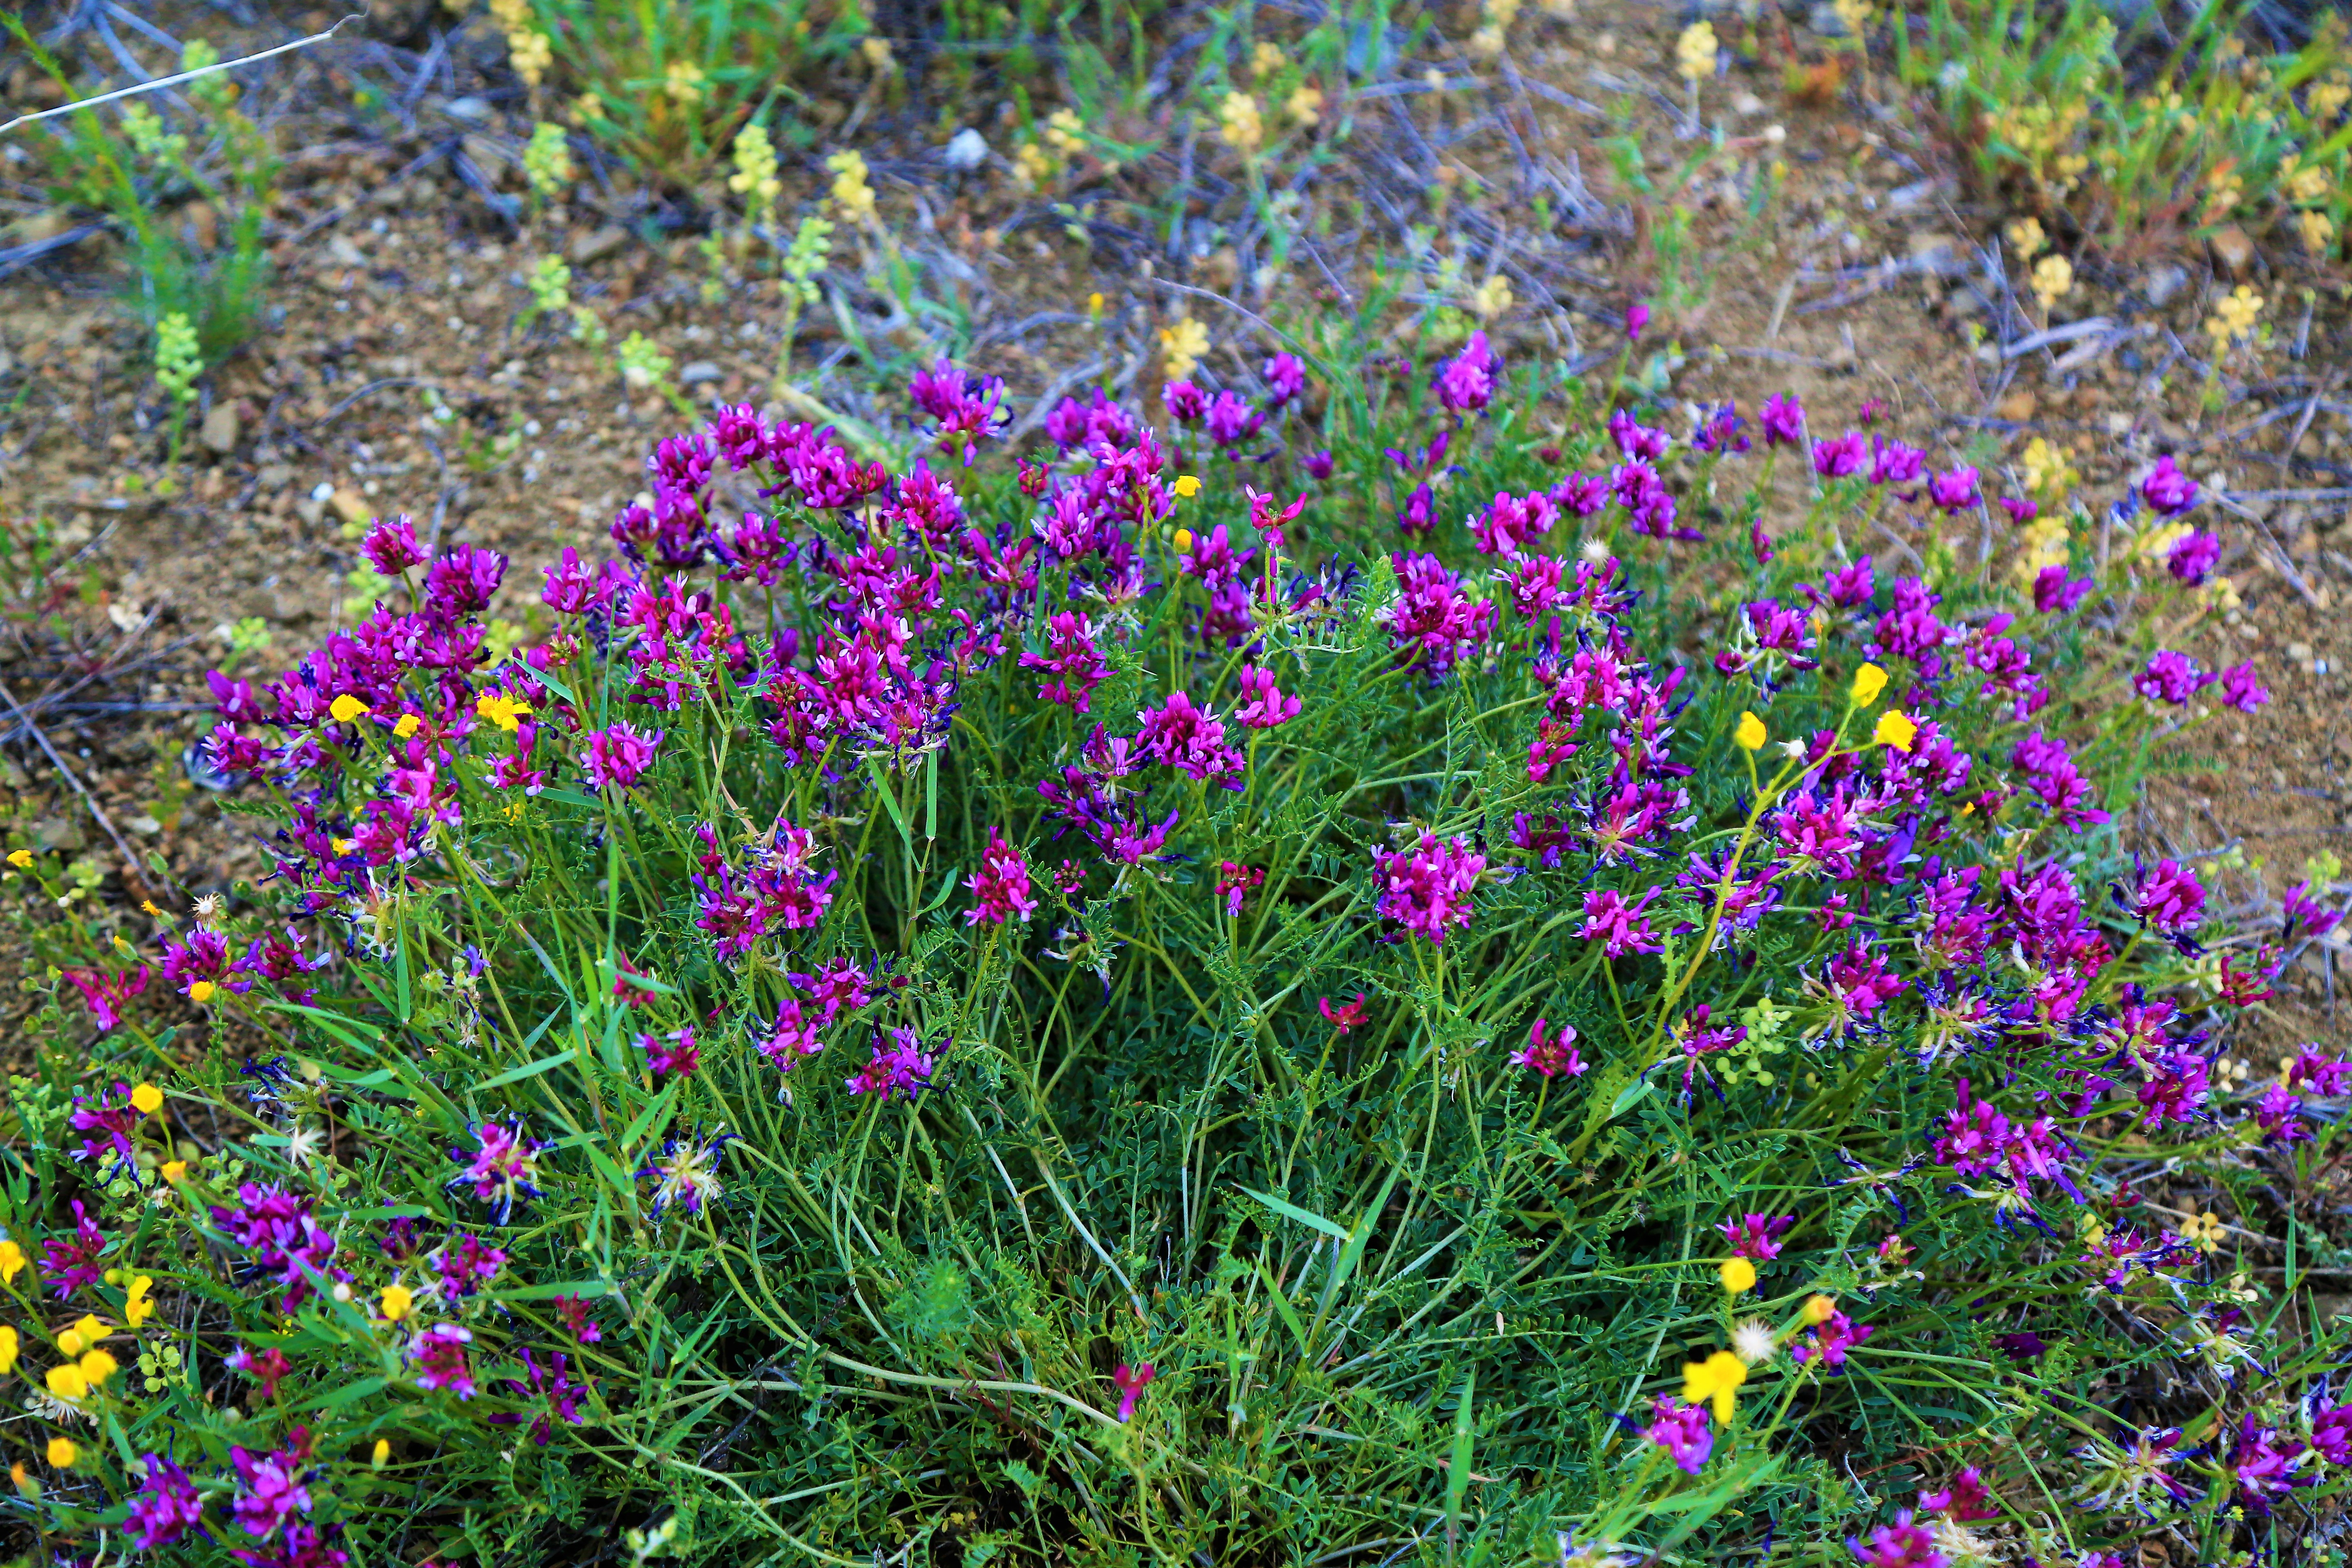
flower, spring, nature, colorful, plant, countryside, flowering plant, subshrub, wildflower, Forb, meadow, groundcover, wallflower, annual plant, verbena family, shrub, loosestrife and pomegranate family, herbaceous plant, verbena, perennial plant